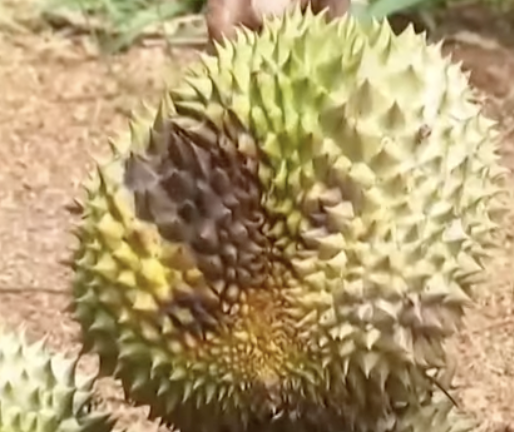
Label: fruit_rot